Military history of Canada

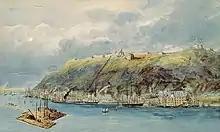
A steam engine moving stones up the promontory of Quebec for the construction of the Citadelle of Quebec, 1827

A form of compulsory military service was established in the Canadas during the 19th century, instituted in Lower Canada in 1803 and Upper Canada in 1808. The compulsory sedentary militia comprised male inhabitants aged 16 to 60 and was mobilized solely during emergencies. In peacetime, service involved a one to two-day annual muster parade.